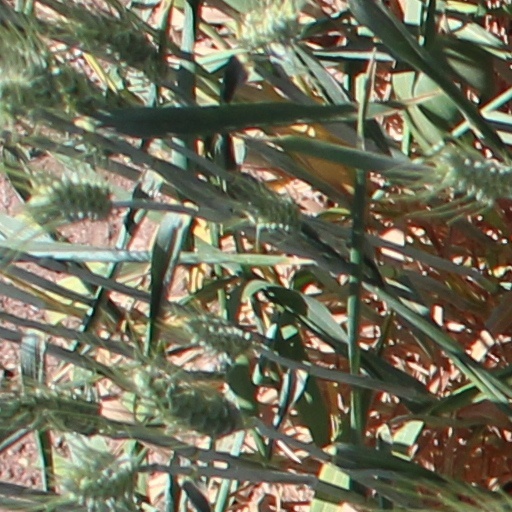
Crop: wheat